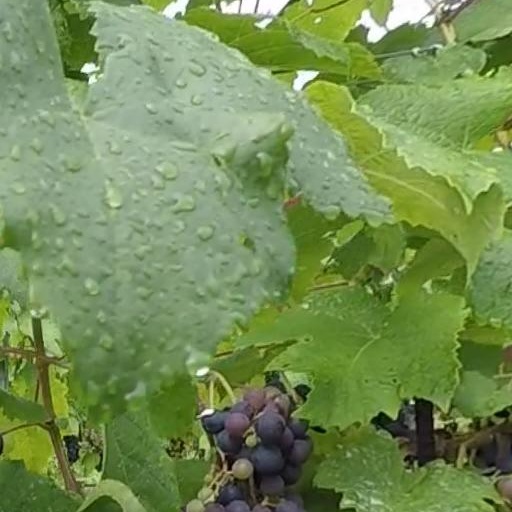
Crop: grape